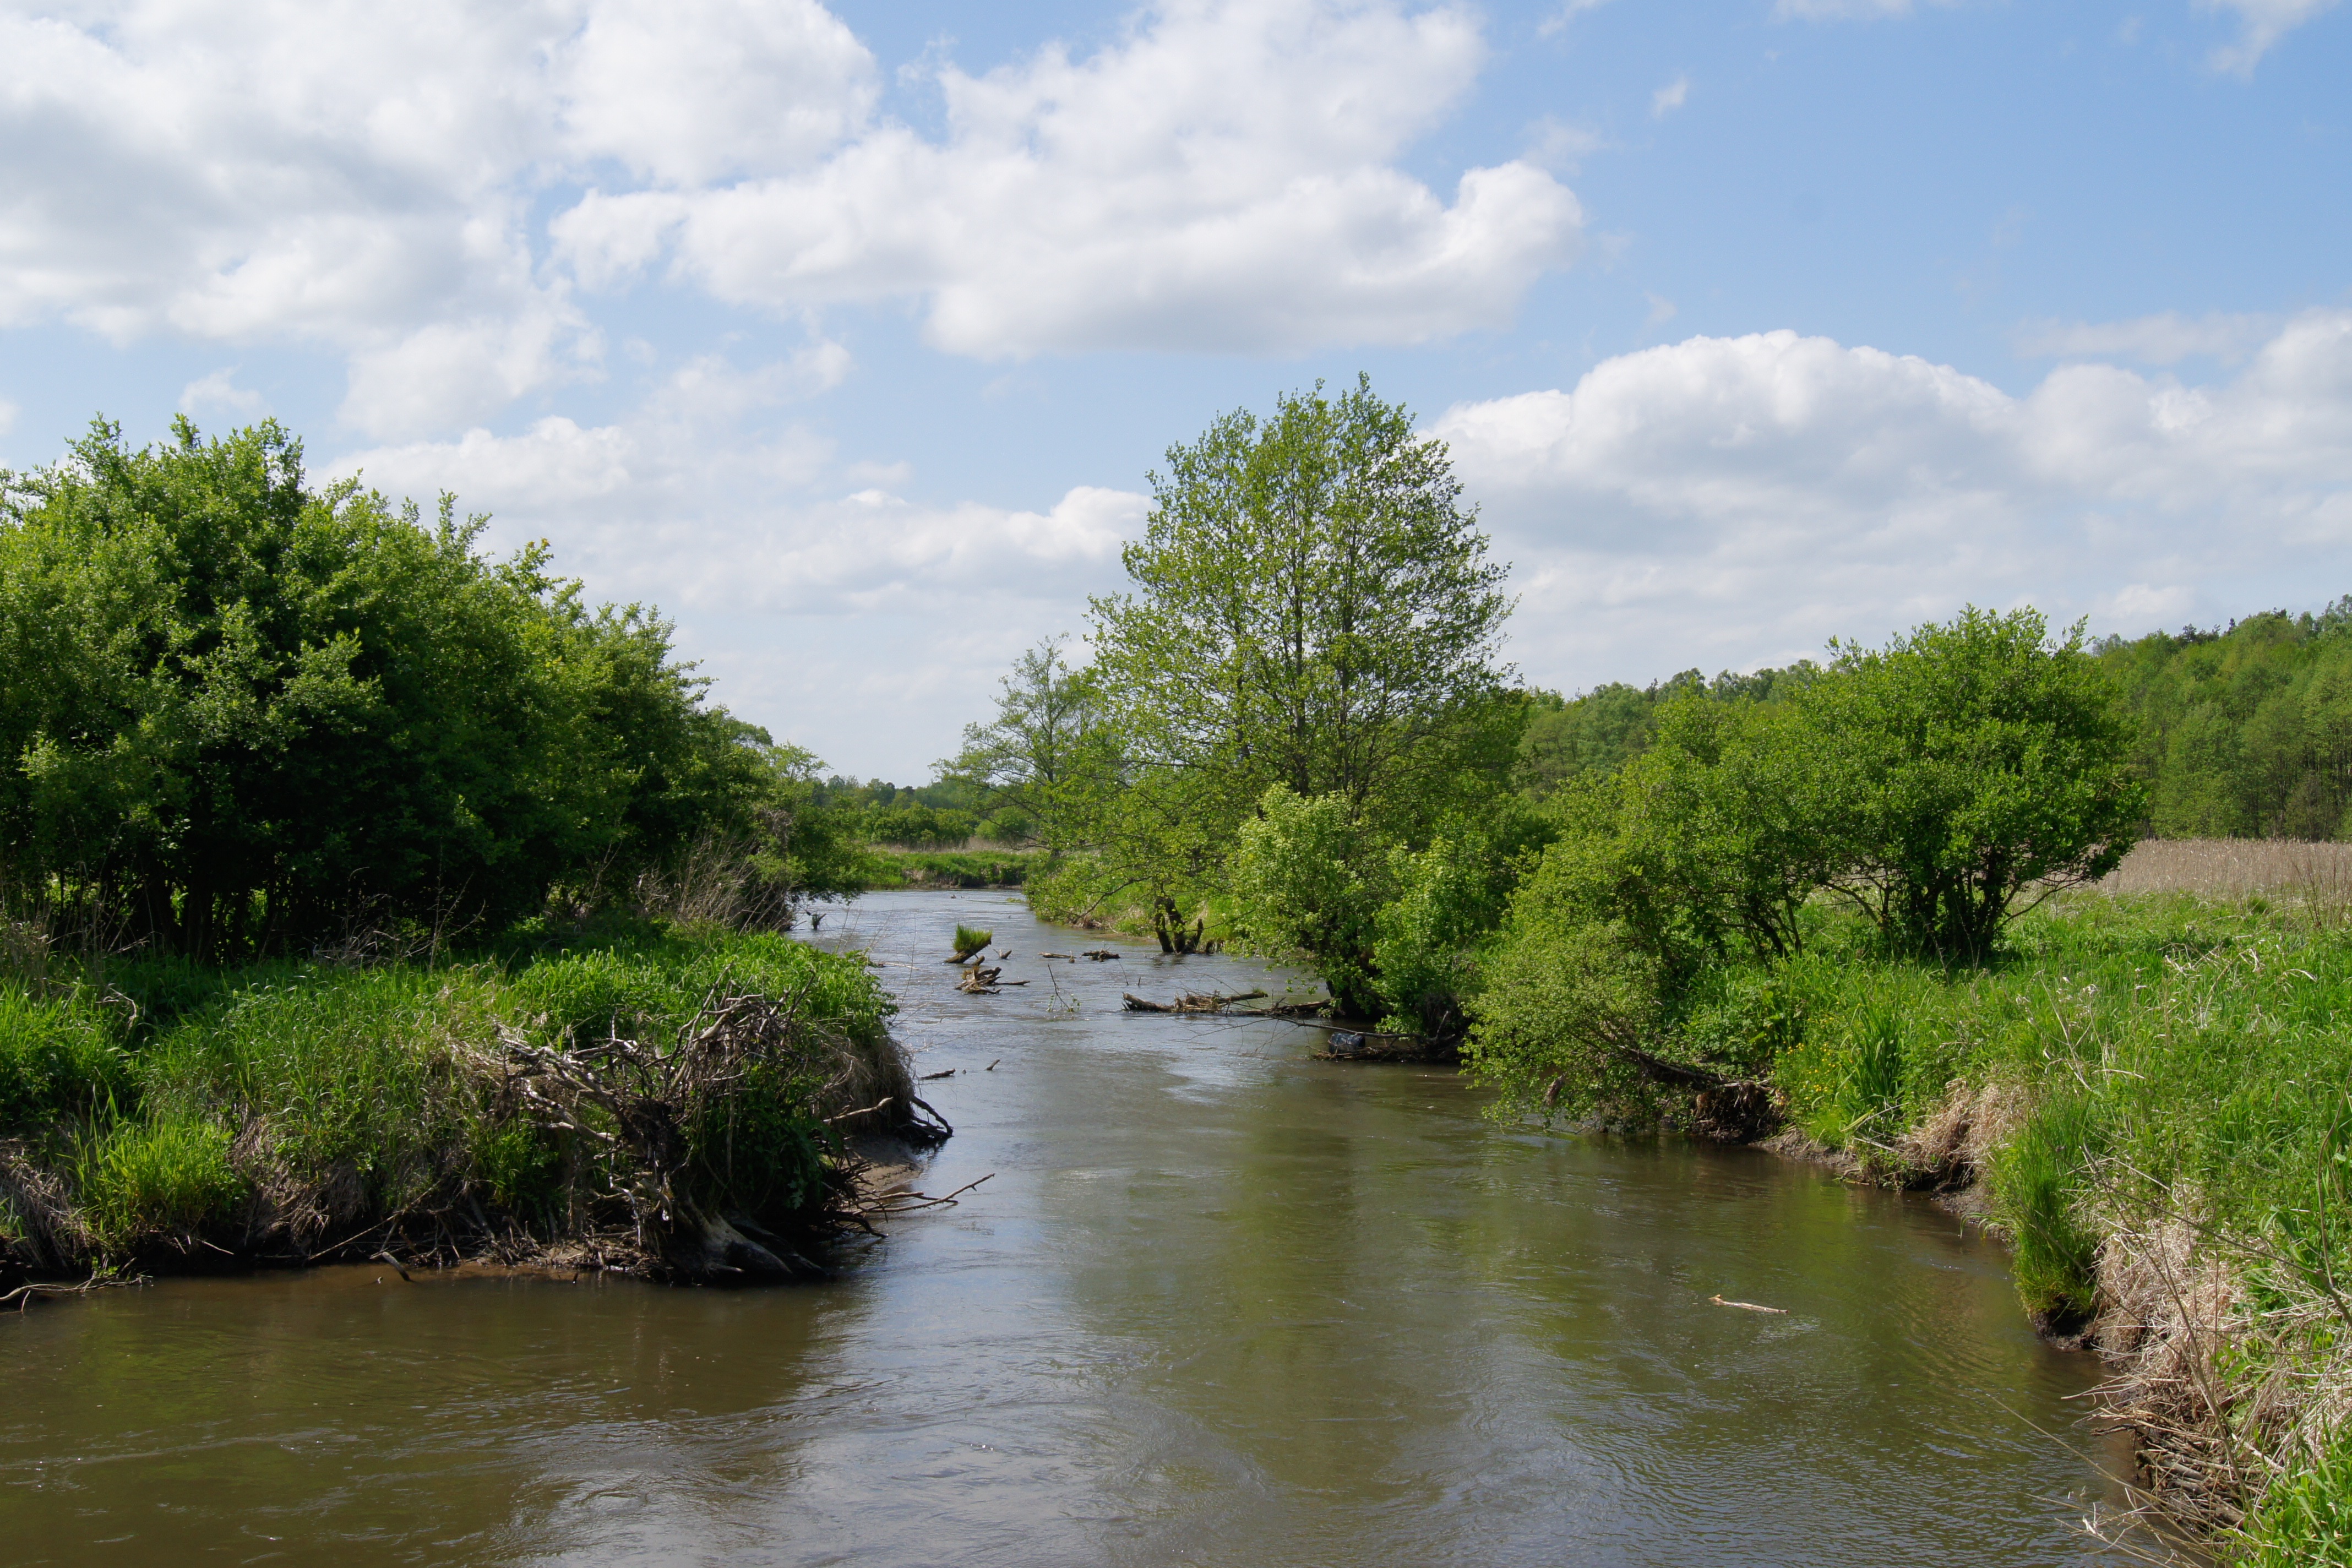
landscape, tree, water, nature, marsh, river, canal, stream, spring, vehicle, waterway, body of water, clouds, poland, wetland, habitat, ecosystem, rural area, landform, natural environment, geographical feature